Edward P. F. Rose

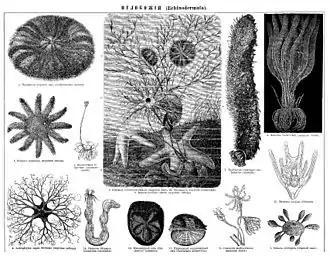
Various echinoderms

Rose's interest in palaeontology began as a schoolboy. He cycled from his parental home in south London to collect fossils, especially echinoids, from the many quarries in Cretaceous chalk then accessible to the south and east of London. Encouraged by palaeontologists at the Natural History Museum in London (then known as the British Museum (Natural History)), he also developed an interest in Cenozoic fossils, on request donating several specimens collected from the London Clay to the Museum's collection – his name first appeared in a scientific paper when he was only 14 years old: in the ‘acknowledgements’ within ‘Additions to the London Clay fauna of Oxshott, Surrey’ by M.M. Brown and C. P. Castell, published in 1955 in "The London Naturalist".